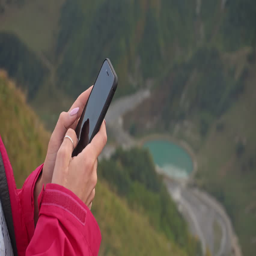
a young lady using a smartphone in the mountains .